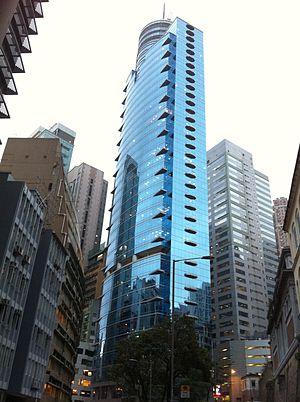
DP Architects, anciennement Design Partnership, est un cabinet d'architecture basé à Singapour. Il a notamment conçu le Dubai Mall ainsi que plusieurs bâtiments à Singapour comme le People's Park Complex, Suntec City ou Esplanade – Theatres on the Bay, et en Asie du Sud-Est, en particulier en Indonésie.
The Centrium est un gratte-ciel de 166 mètres de hauteur situé à Hong Kong en Chine. Il a été construit de 1999 à 2001. Il est situé dans l'île de Hong Kong. Il abrite des bureaux. Avec la flèche qui s’illumine de plusieurs couleurs la nuit, la hauteur maximale de l'édifice est de 189 m.